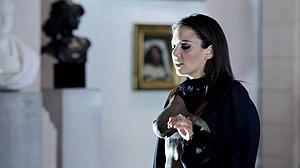
Sarah est une auteure-compositrice-interprète DJ et réalisatrice française. Née à Fourmies, dans le Nord, elle a commencé sa carrière musicale en 2014. Après le succès de sa reprise auto-produite de David Bowie, « Heroes », Sarasara s’installe au Royaume-Uni pour travailler sur ses premières chansons en collaboration avec Matthew Herbert. L’EP attire alors l’attention du label de Björk, One Little Indian, qui a signé Sarah en janvier 2016. Sarasara publie son premier album studio, Amor Fati, en novembre 2016, qui fait alors l’éloge de la critique avec des apparences dans The Guardian " et sa sélection des 50 futures stars montantes de la musique indépendante ", Clash, Rolling Stone et Tsugi. Son travail a été comparé à Björk, Aaliyah et Aphex Twin, et s’appuie sur des genres divers passant de la musique électronique, trip hop, R & B, à l’industriel et l’avant-garde.